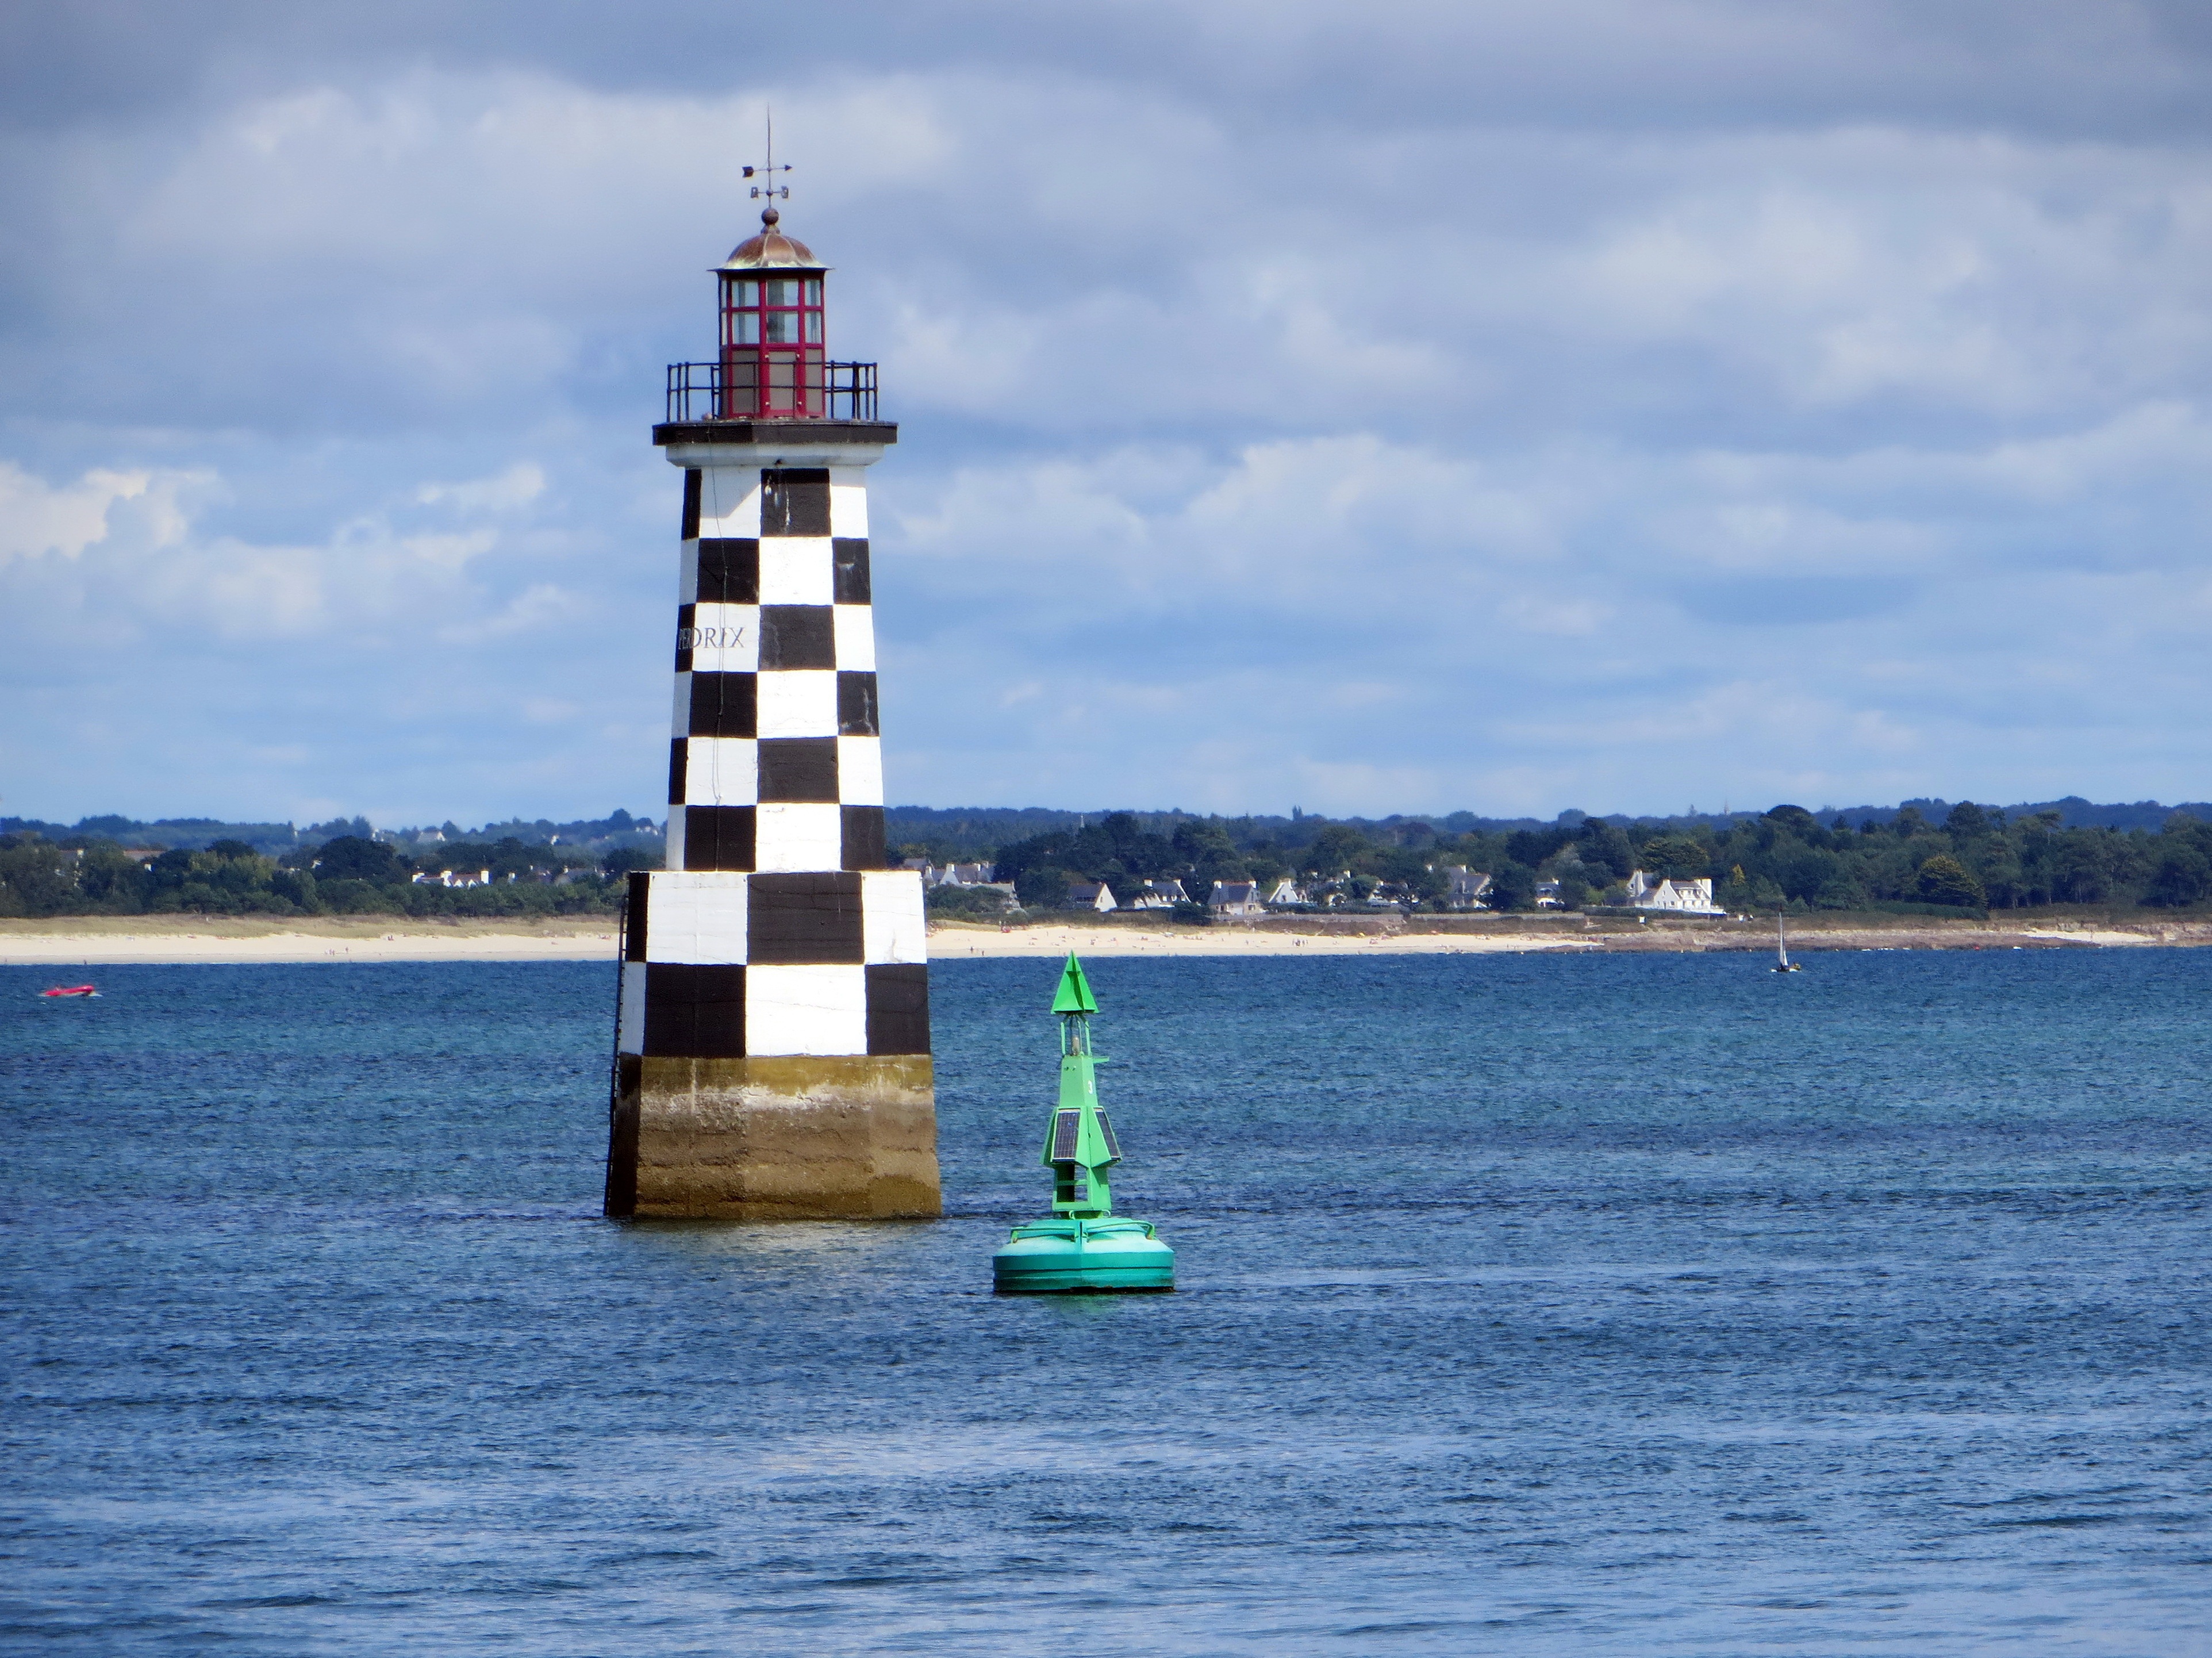
sea, coast, lighthouse, seaside, vehicle, tower, signal, channel, brittany, loctudy